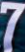
Number: 7